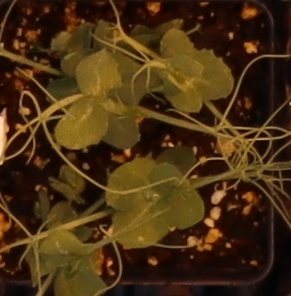
Label: Field Pea